The Gold (Control) Act, 1968

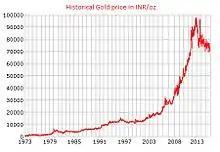
Historical Gold price in INR

In 1990, India had a major foreign exchange problems and was on verge of default on external liabilities. The Indian Government pledged 40 tons gold from their reserves with the Bank of England and avoided defaulting by securing a loan to recover. Subsequently, India embarked upon the path of economic liberalization. The era of licensing was gradually dissolved. The gold market also benefited because the government abolished the 1962 Gold Control Act on 6 June 1990. by Finance Minister Madhu Dandvate and liberalized the gold import into India on payment of a duty of Rs.250 per ten grams. The government thought it more prudent to allow free imports and earn the taxes rather than to lose it all to unofficial channel. From official imports of practically nothing in 1991, India officially imported more than 110 tonnes of gold in 1992, which now stands about 800 tonnes in a year.